Kainai Nation

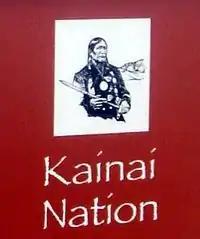
Shield of the Kainai Nation

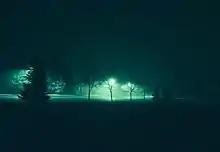
Stand Off community at night. Kainai Nation.

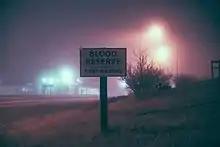
Kainai Nation entry sign

The Kainai Nation (or , : "Káínawa", Blood Tribe) is a First Nations band government in southern Alberta, Canada, with a population of 12,965 members in 2024, up from 11,791 in December 2013.